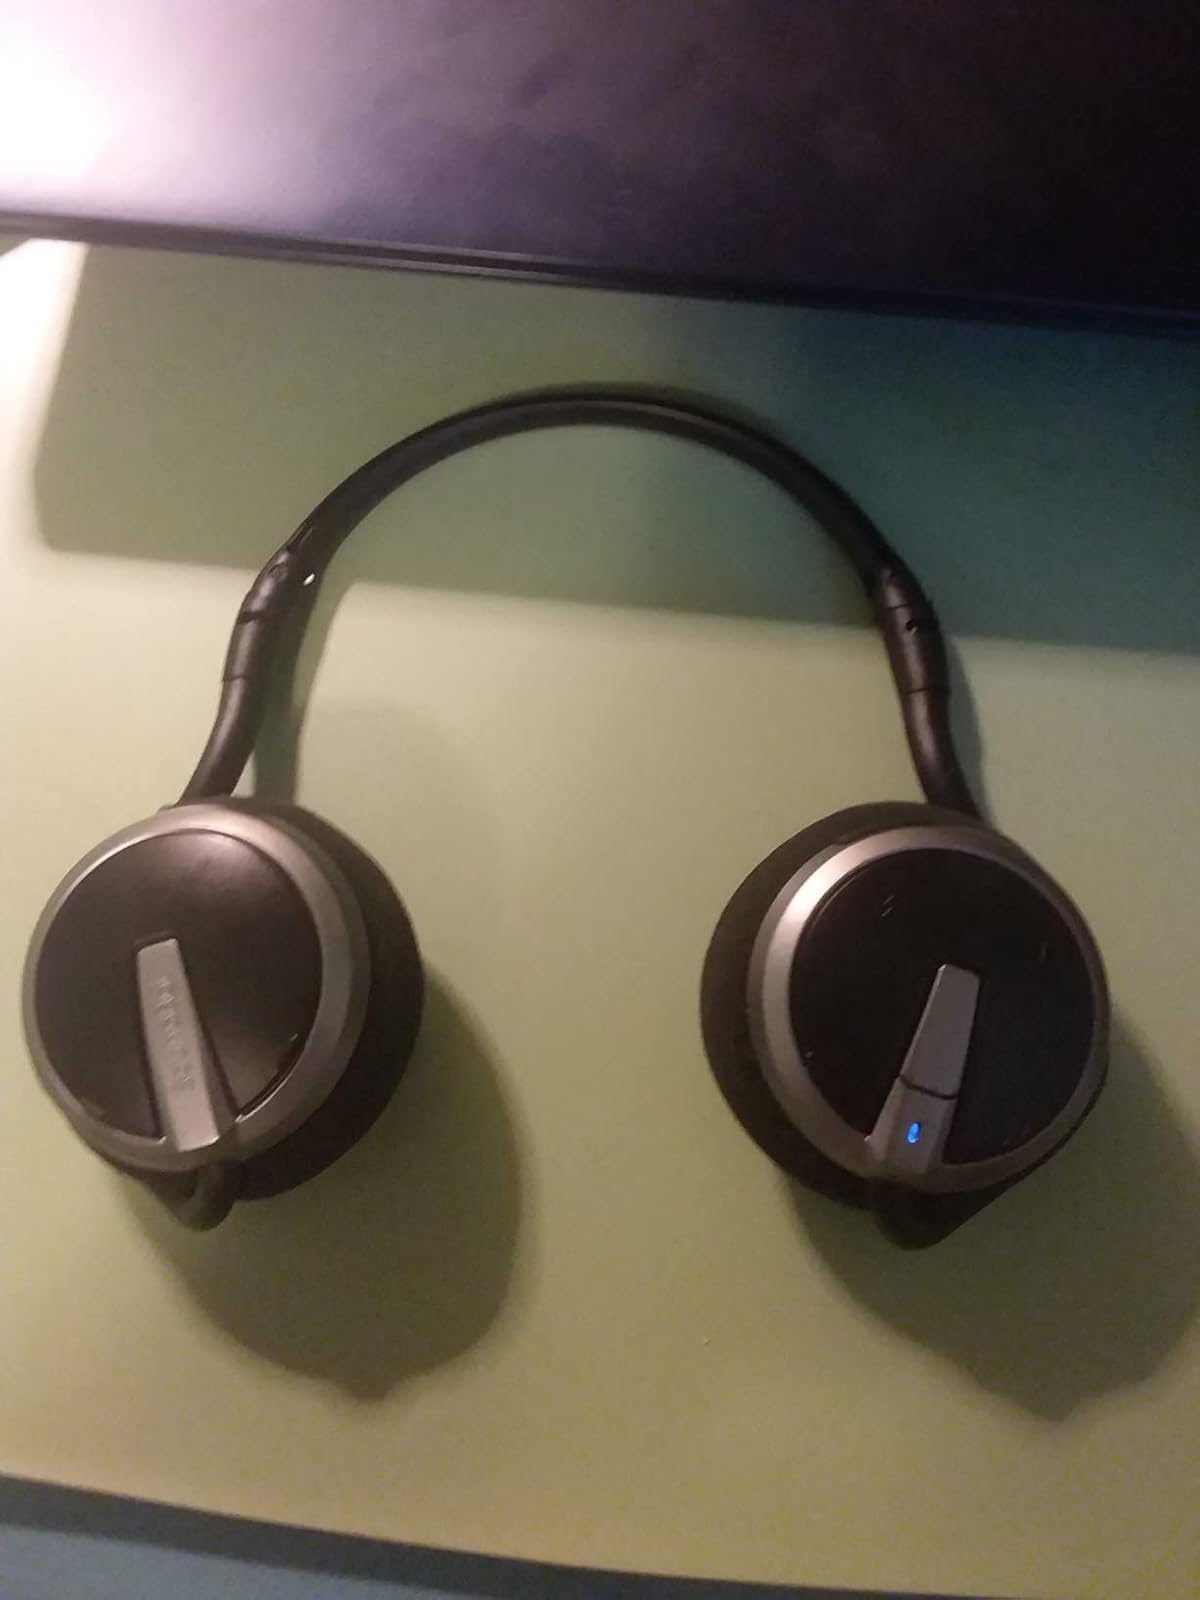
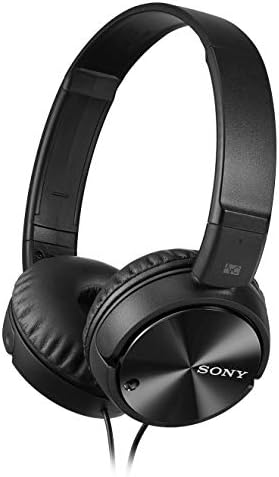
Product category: headphones
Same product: no